Ropeley, Queensland

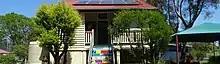

Ropeley State School is a government primary (Prep-6) school for boys and girls at 4 Hoger Road. In 2013, the school had 11 enrolled students with two teaching staff (one equivalent full-time). In 2015, only one child was enrolled. In 2018, the school had an enrolment of 5 students with 2 teachers (1 full-time equivalent) and 4 non-teaching staff (1 full-time equivalent). As at 2023, the school is officially open, but, in the absence of any enrolled students, it is not operating.